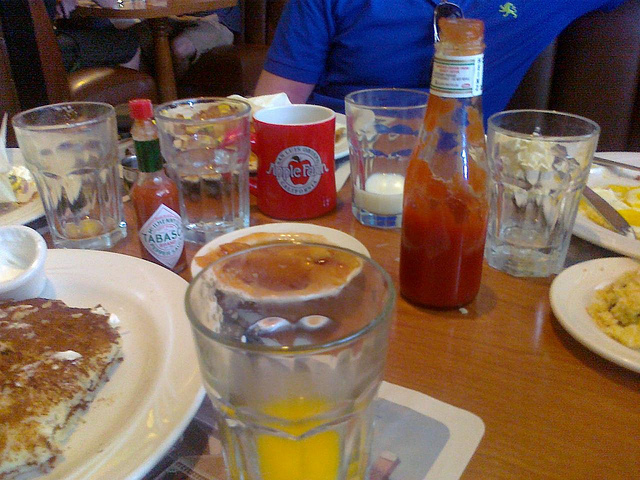
user: Given an image and a question. Answer the question in a short answer. Question: Which item on the table is considered a condiment? Short Answer:
assistant: ketchup